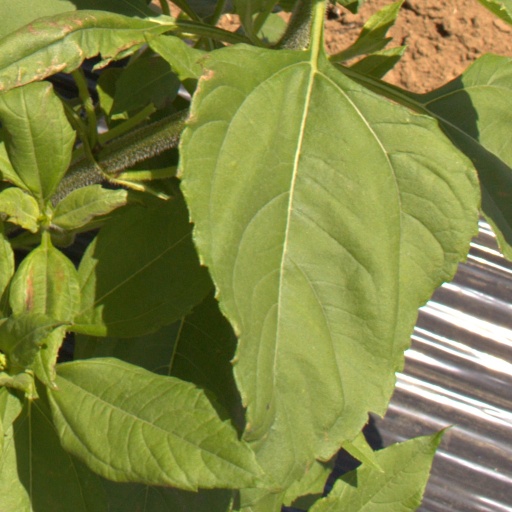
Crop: Jerusalem artichoke